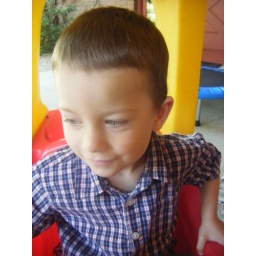
levi in the red car